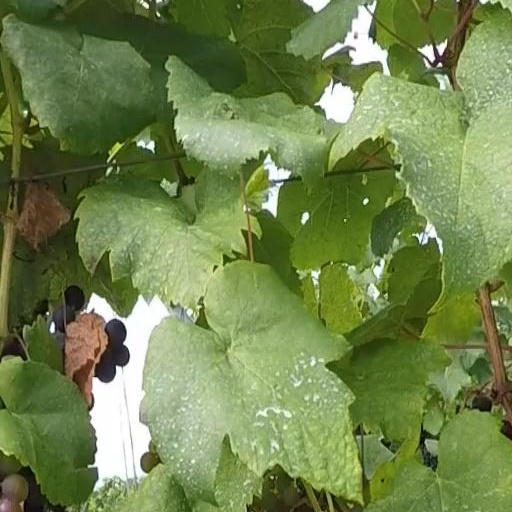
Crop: grape